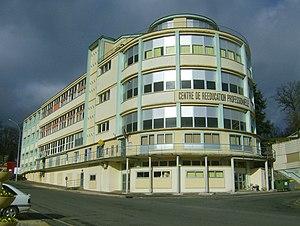
Cité de Clairvivre
Salagnac est une commune française située dans le département de la Dordogne, en région Nouvelle-Aquitaine.